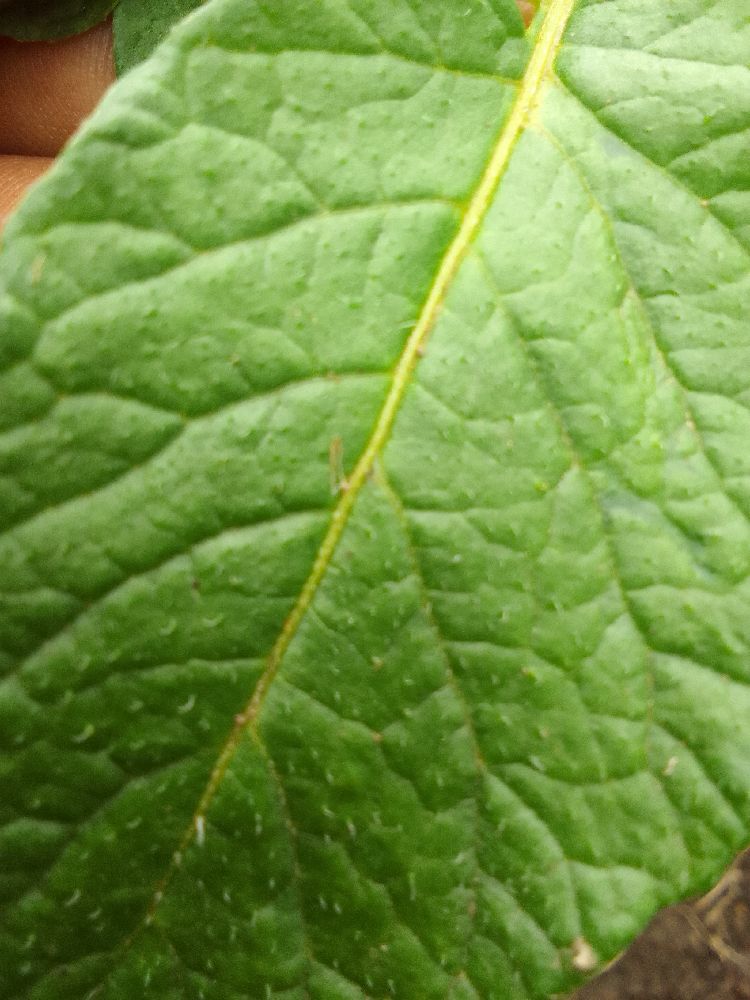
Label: Healthy